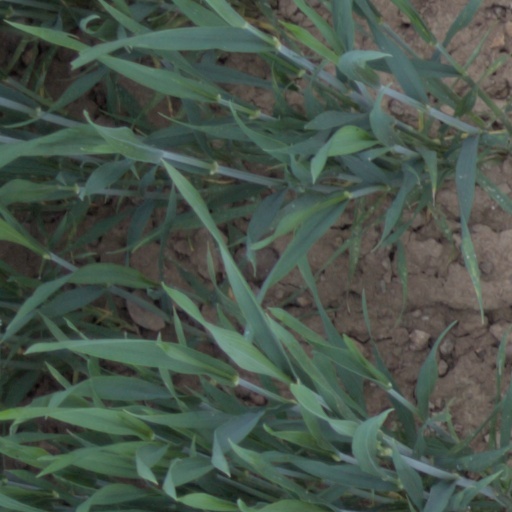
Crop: wheat